Île de la Cité

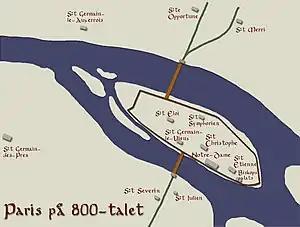
Map of Paris in the 9th century, showing the city concentrated on Île de la Cité.

The Roman Emperor Julian, residing in Gaul from 355 to 361, described "a small island lying in the river; a wall entirely surrounds it, and wooden bridges lead to it on both sides." At what was then the western end of the island was the residence of the Roman governor, near the present Palais de Justice. It was described as a "Palace", but appears to have been a very modest residence.